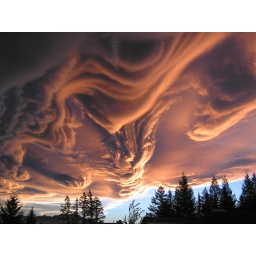
An amazing sky taken off the deck of a rental home in Hanmer, NZ